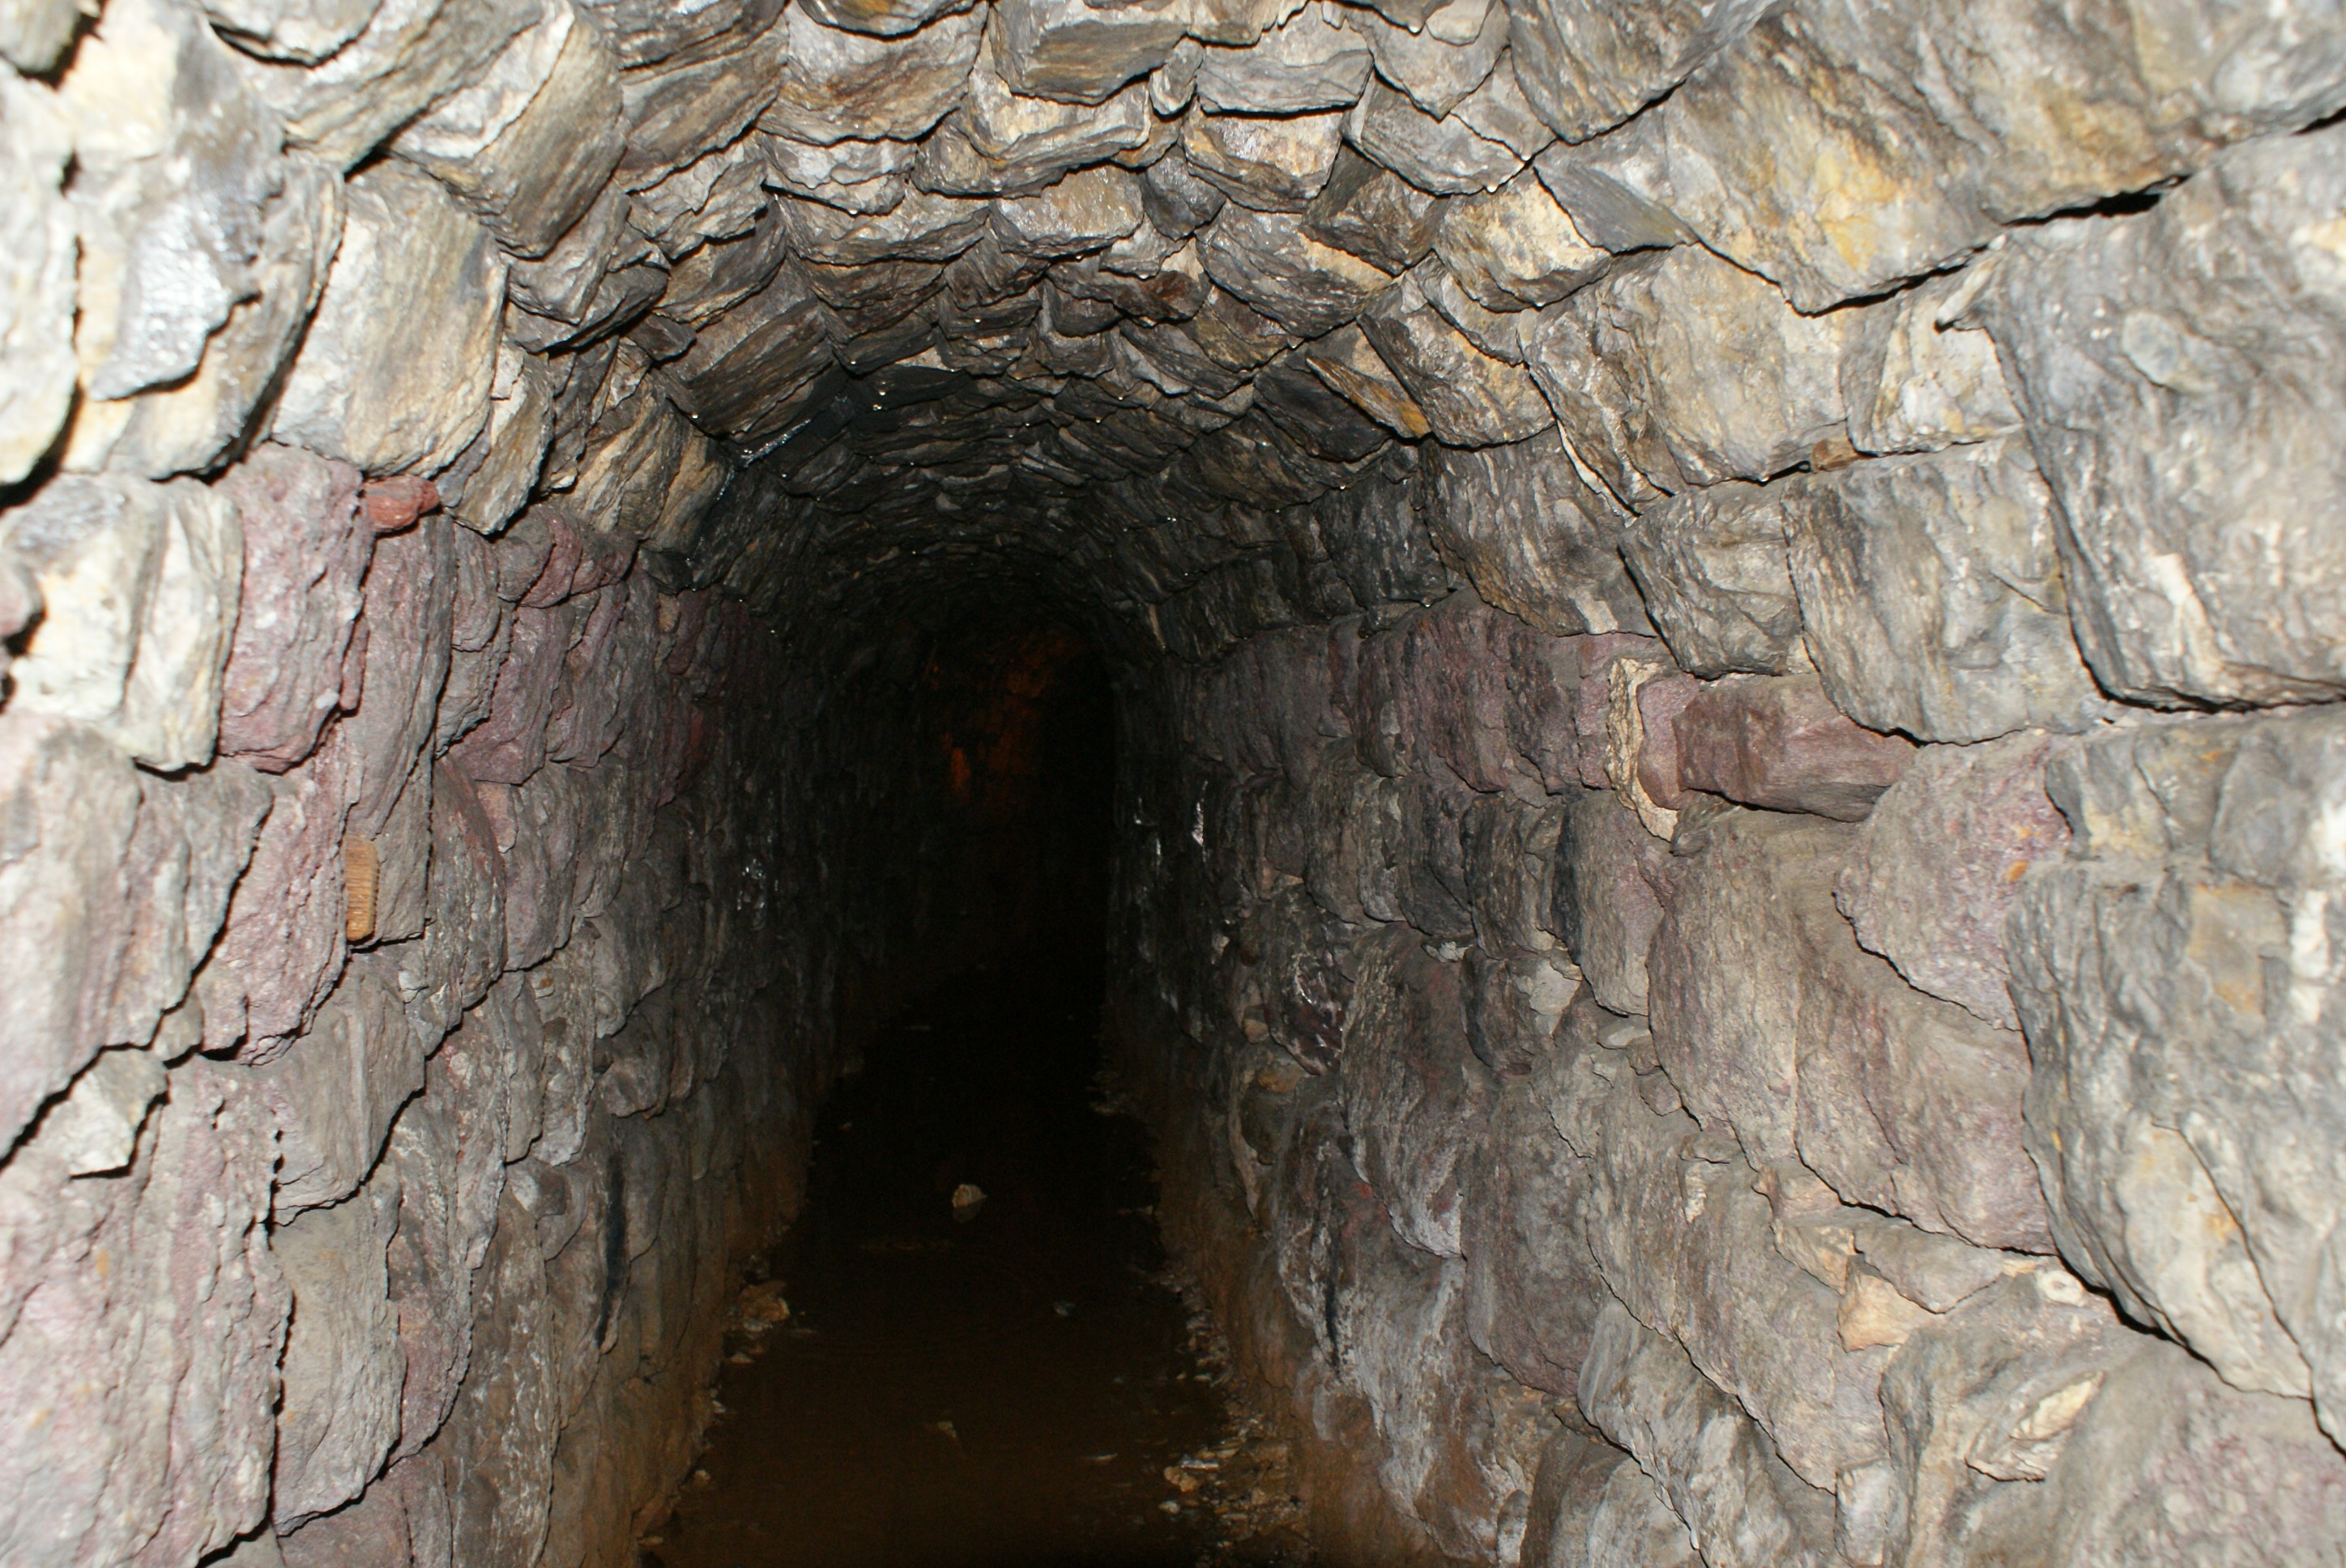
light, spooky, tunnel, dark, formation, background, geology, infrastructure, weird, creepy, eerie, mysticism, ancient history